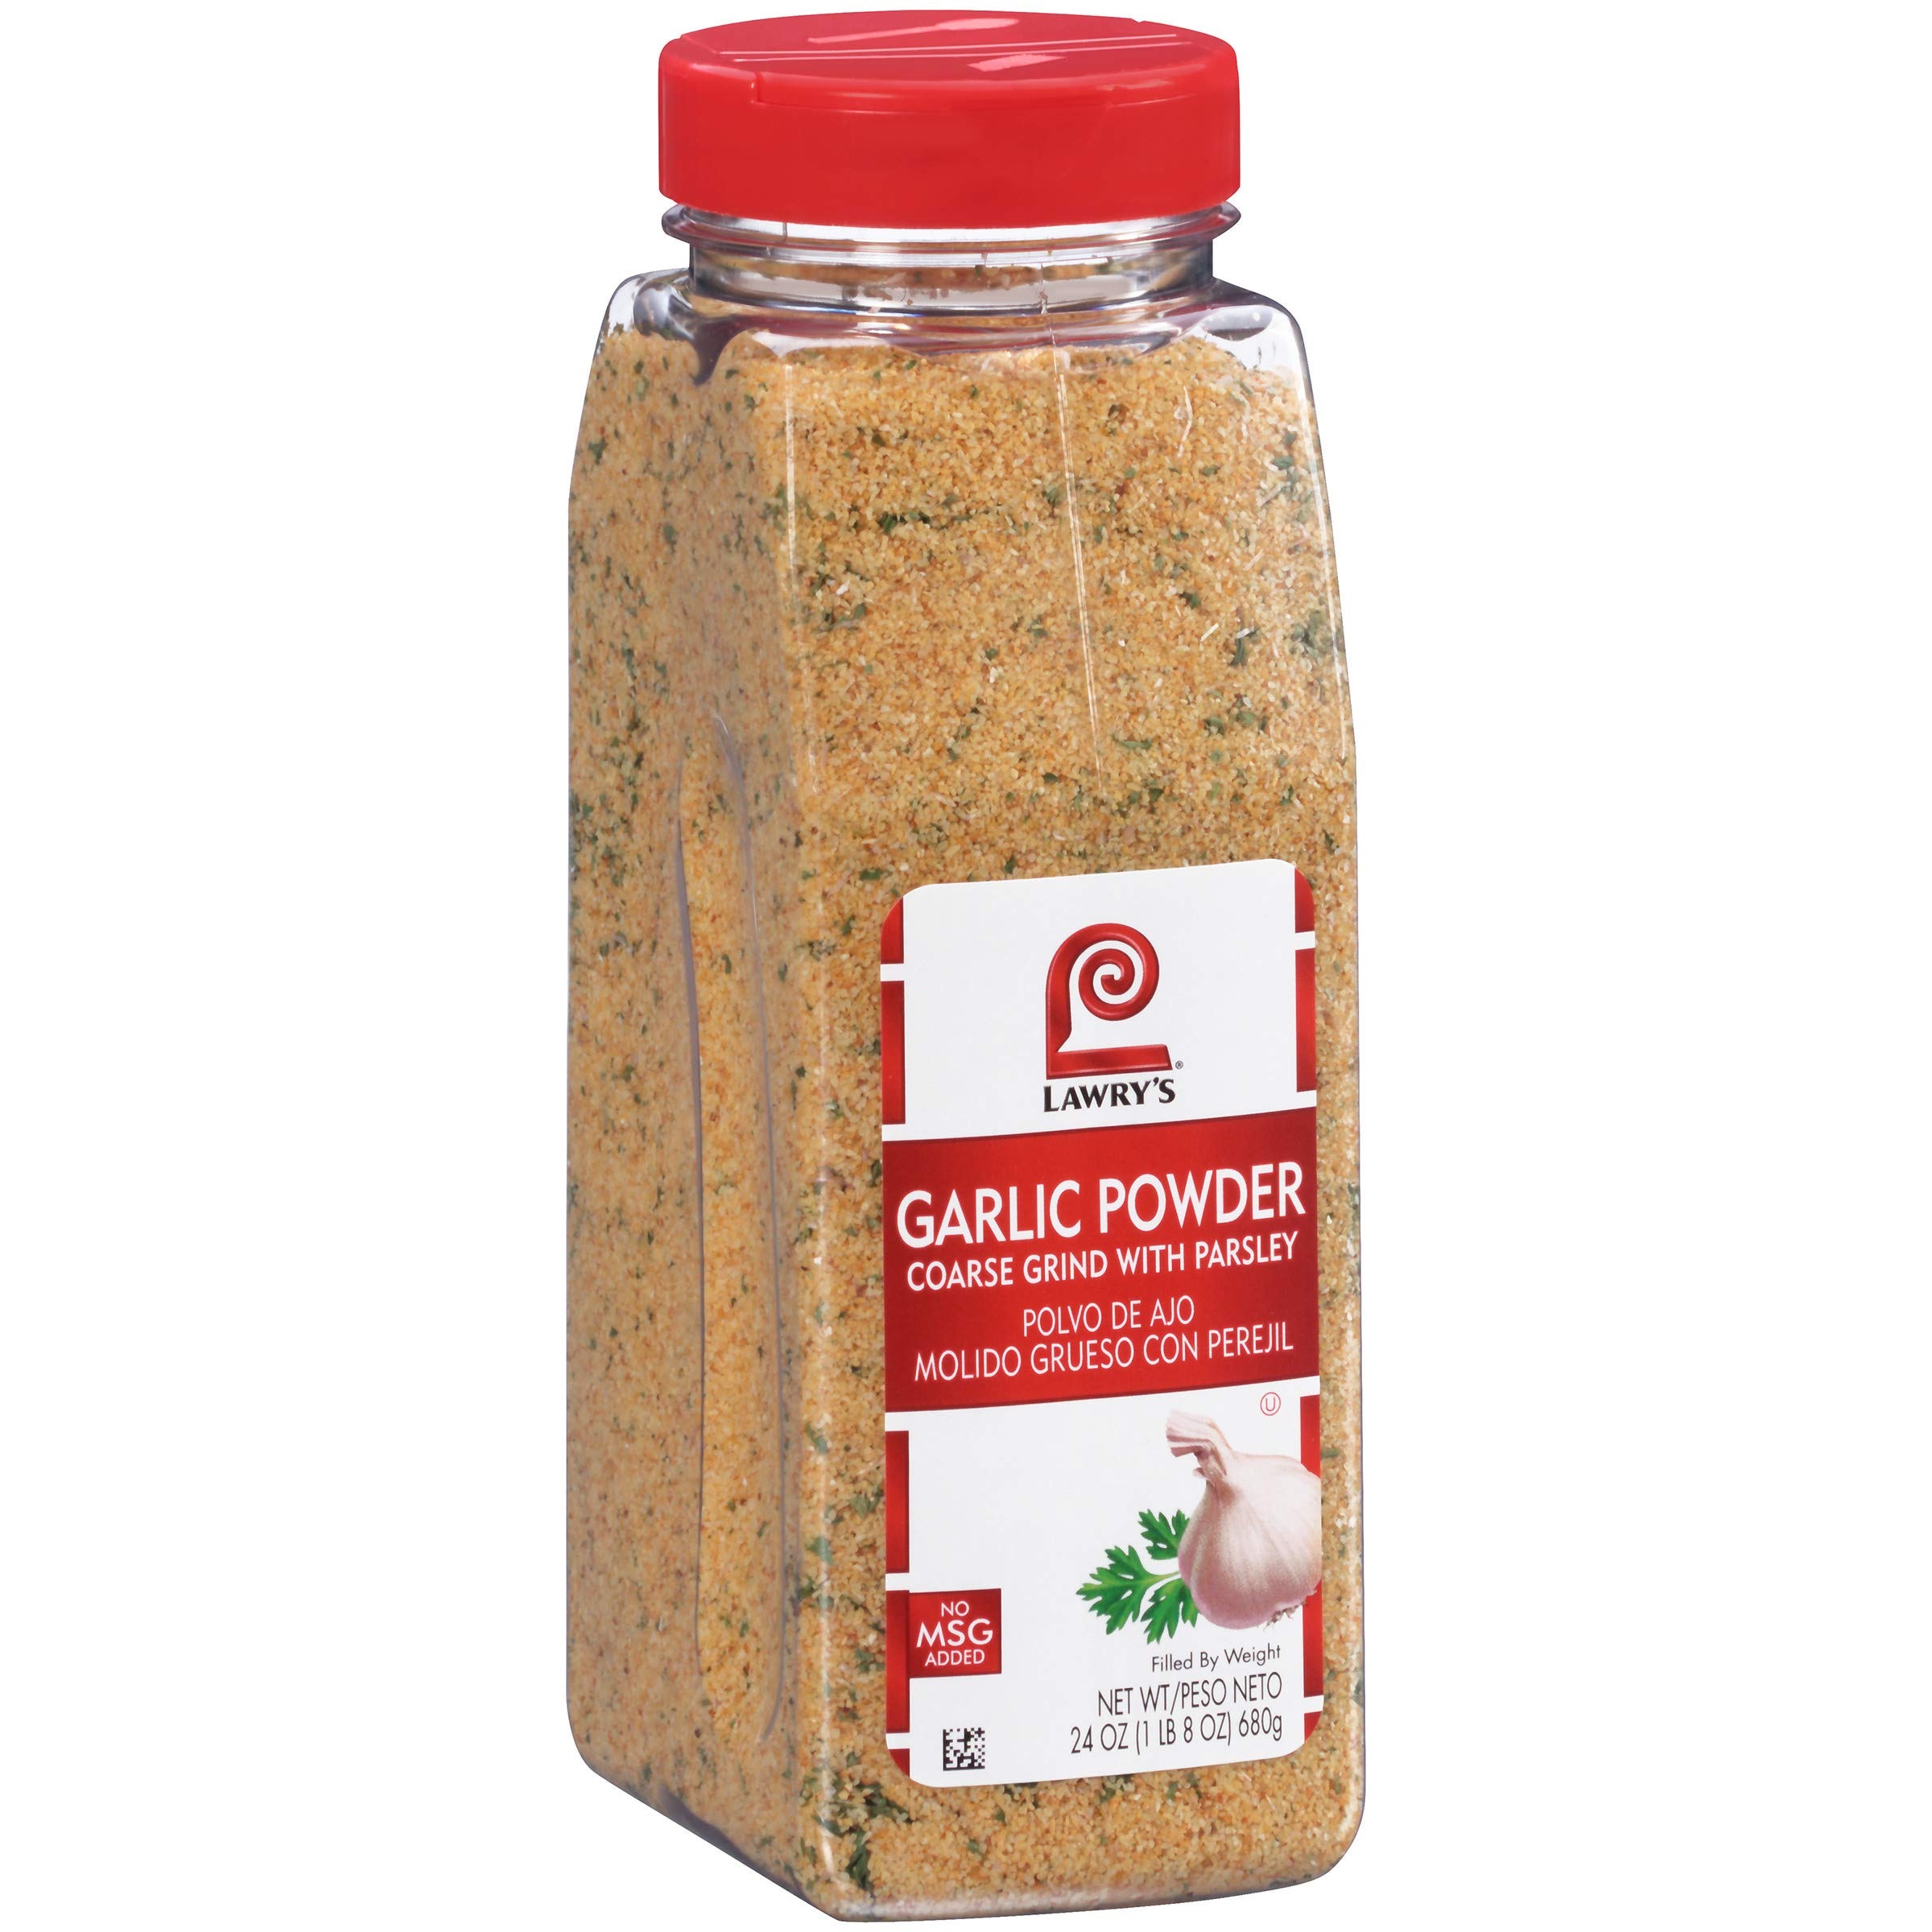
Item Name: Lawry's Coarse Grind Garlic Powder with Parsley, 24 oz - One 24 Ounce Container of Garlic and Parsley Seasoning for Recipe Customization, Best with Beef, Poultry, Breads and More
Bullet Point 1: BOLD GARLIC FLAVOR: Garlic is an iconic herb known for pairing well with various spices and foods; this blend pairs garlic's bold flavor with dried parsley for a fresh, complex taste that deepens any dish's savory flavor profile
Bullet Point 2: HIGH QUALITY BLEND: This garlic powder and parsley blend combines the premium flavors of aromatic parsley and zesty garlic in a coarse grind for excellent performance and remarkable taste; carefully sourced ingredients for unmatched performance
Bullet Point 3: MADE FOR CHEFS: This garlic powder and parsley mixture delivers an exceptional taste chefs can add to pork, poultry or beef applications; great for seasoning pizza crusts and bread baskets; experiment with seasoning your favorite recipes
Bullet Point 4: VERSATILE: Comes in a 24-ounce size to add a distinct and complementary taste to all your favorite dishes; excellent for large establishments and a variety of bulk applications; use for meats, pasta, vegetables and other recipes
Bullet Point 5: FEEL GOOD INGREDIENTS: Garlic powder seasoning is made with no added MSG or artificial flavors or colors for an authentic taste you can trust in every creation; pre-mixed blend contains high quality ingredients
Value: 24.0
Unit: Ounce

Price: 45.91